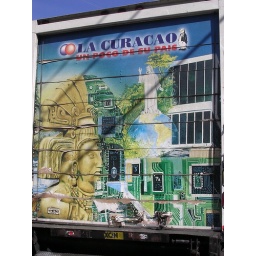
the day after the physical computing lecture -- Aztec computer chips on the back of a delivery truck in Echo Park